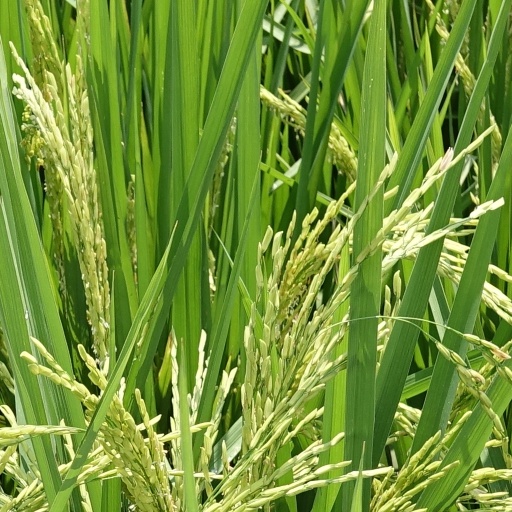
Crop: rice